Colonial forces of Australia

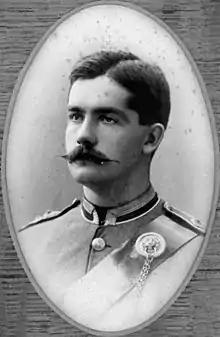
Lieutenant Richard Dowse of the Queensland Volunteer Rifles, 1889

In order to encourage men to serve, land grants of were provided for soldiers who completed five years. Nevertheless, the colony's military force grew only marginally; by 1876 there were 415 men under arms in the colony's service. These were distributed across two batteries of artillery in Brisbane and Ipswich, some Brisbane-based engineers and six companies of infantry in Brisbane, Ipswich, Warwick, Rockhampton and Toowoomba. In an effort to rectify the lack of manpower, Queensland passed the "Volunteer Act" in 1878. Within two years the size of the force had grown to 1,219 men. That same year, 1880, payments to volunteers for attending annual camps were stopped.